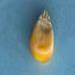
Maize quality: Good